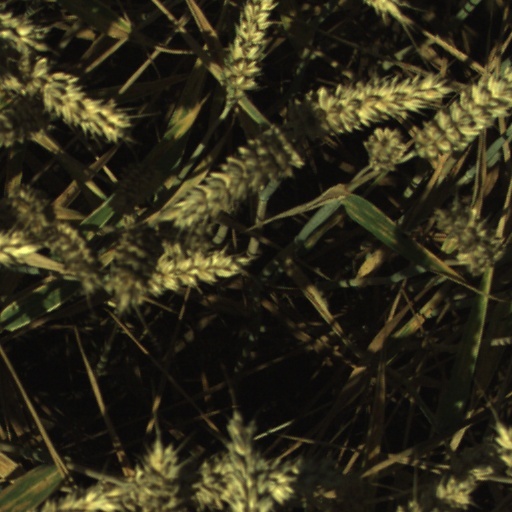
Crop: wheat